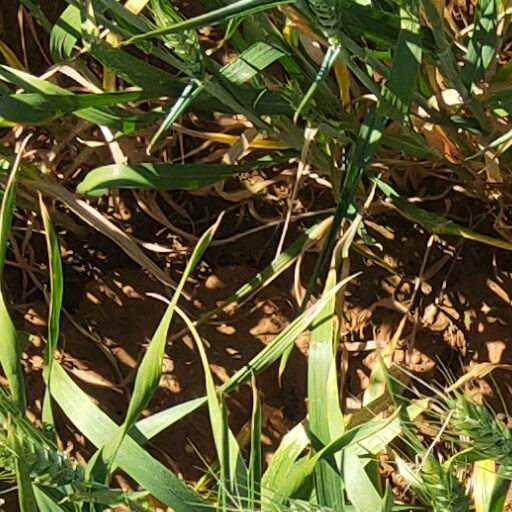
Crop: wheat